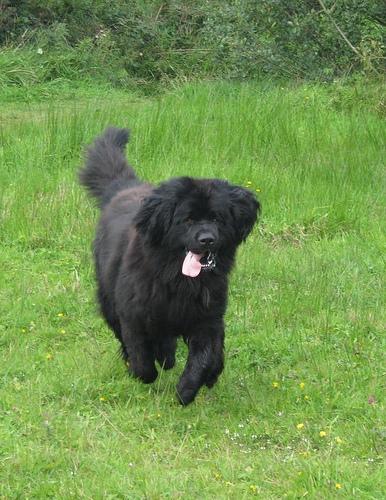
Breed: newfoundland